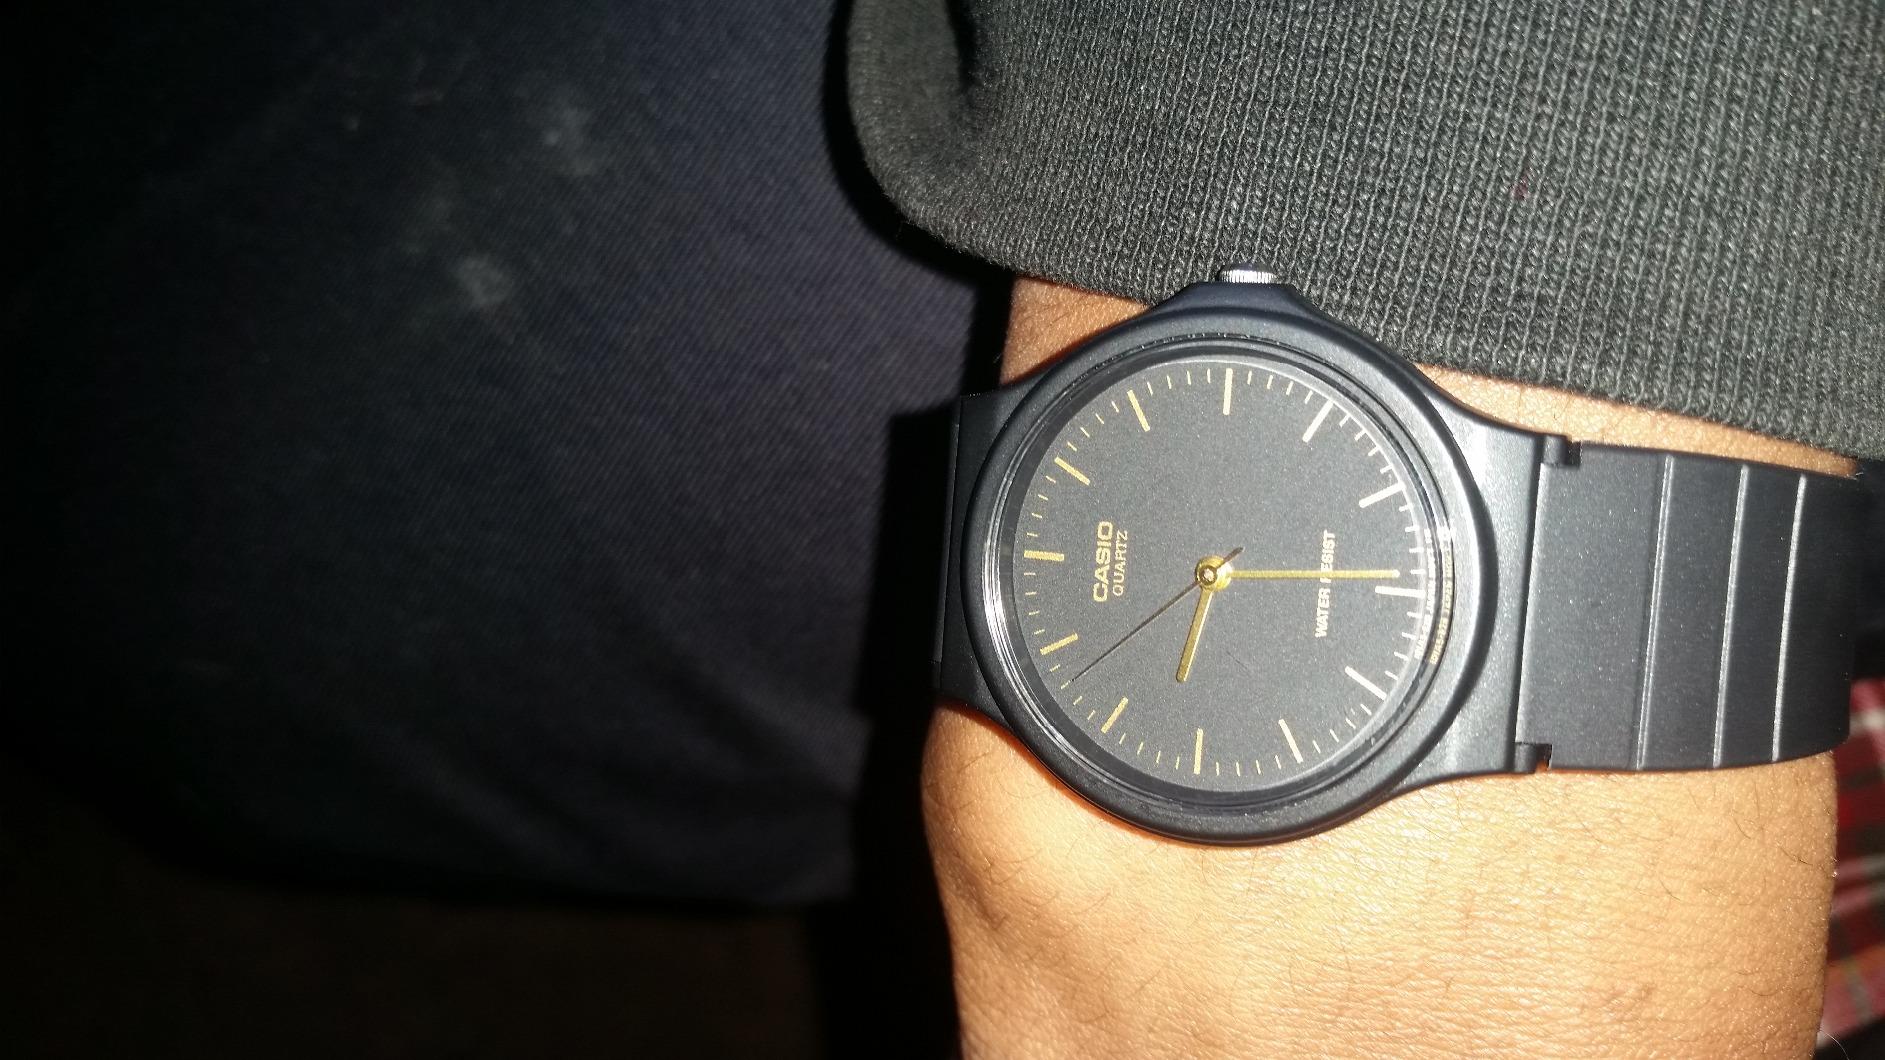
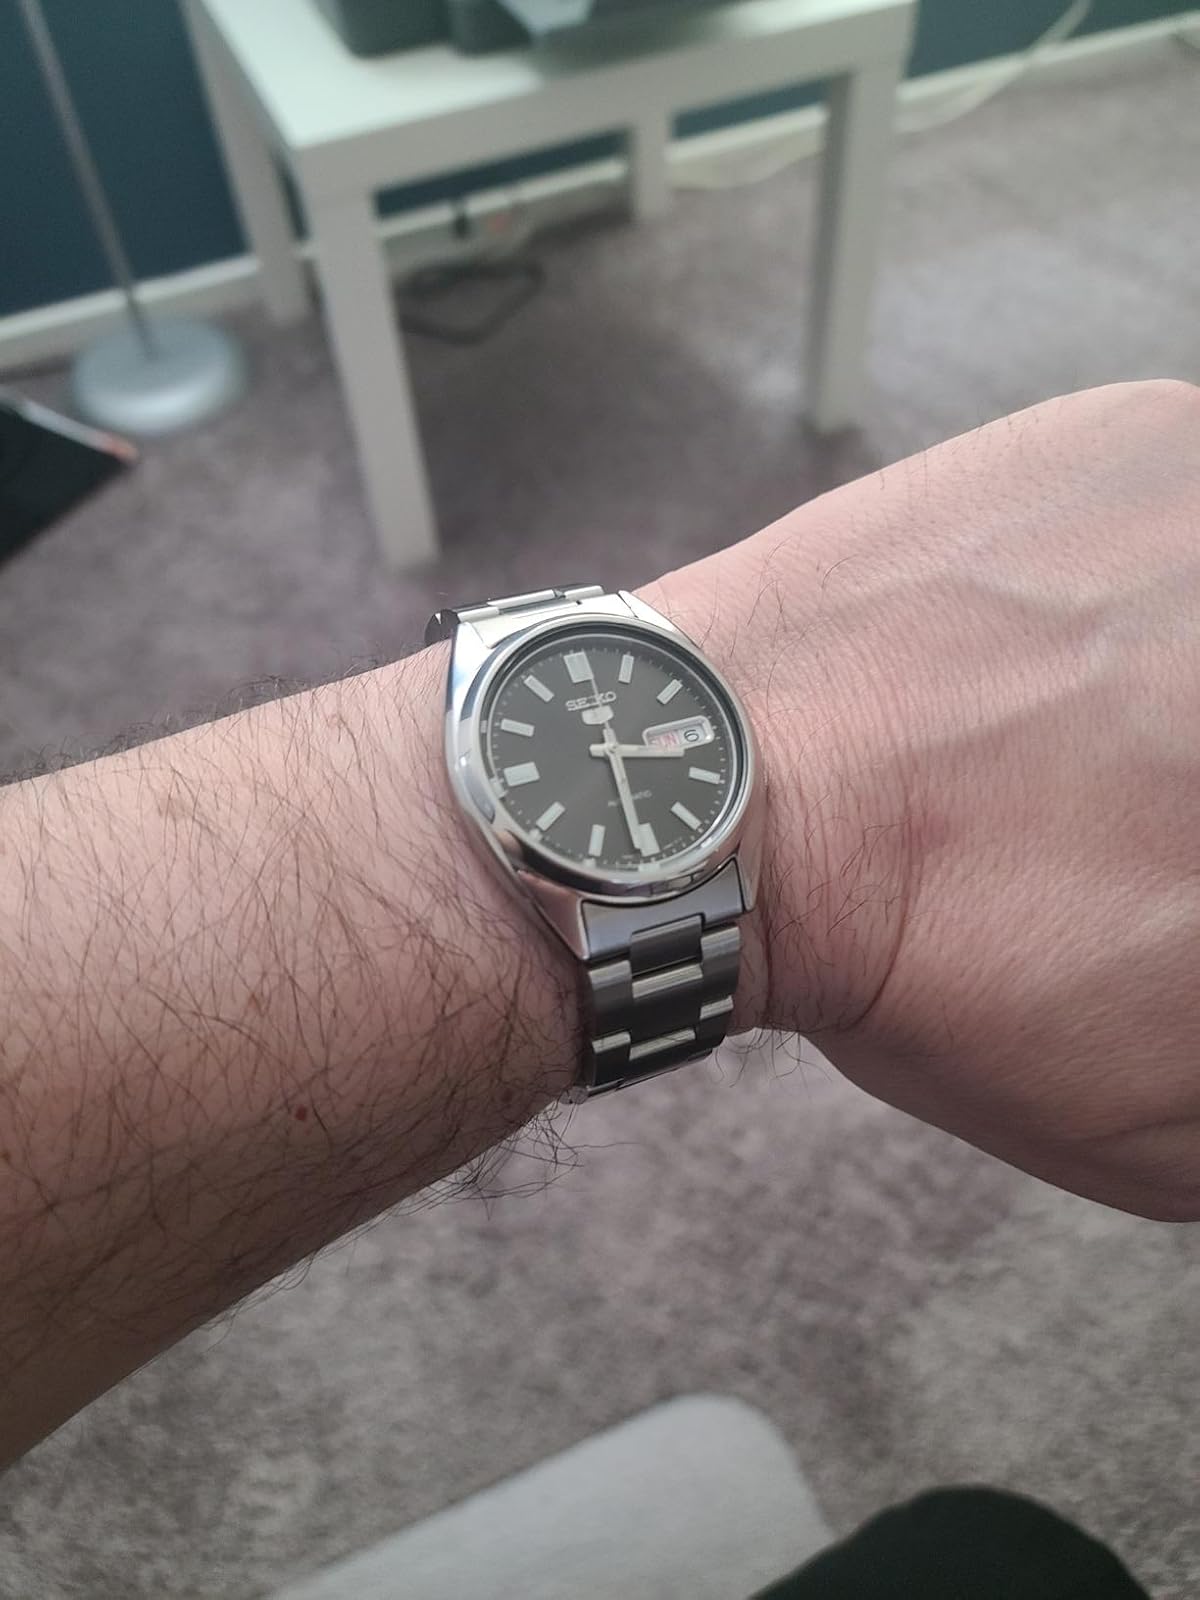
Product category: accessories_watch
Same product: no